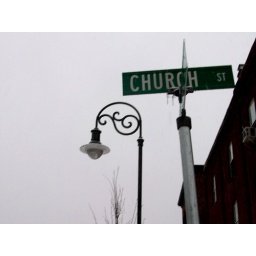
February 26, 2010 - Event celebrating installation of reproduction early Westinghouse street lamps in downtown Lenox, MA